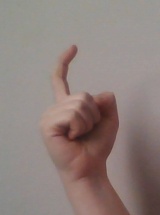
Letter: ra